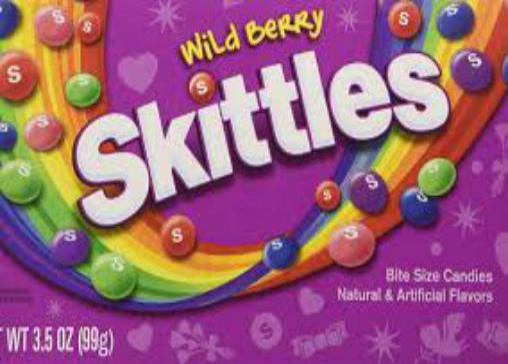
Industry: Food